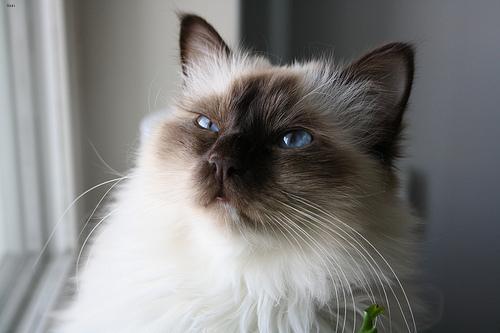
Birman